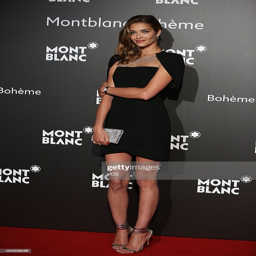
fashion model attends the launch event .